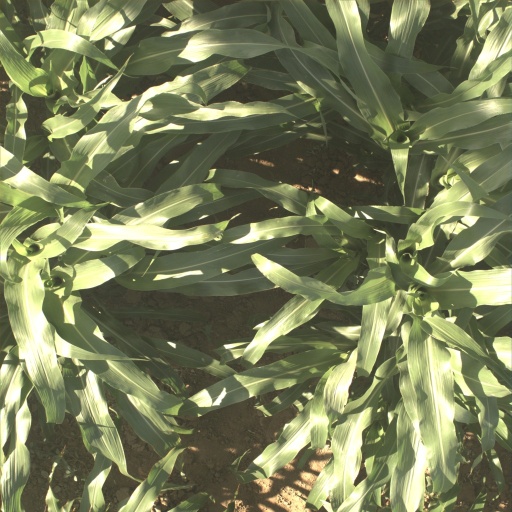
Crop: sorghum